Rujeko Hockley

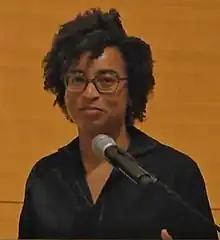
Hockley speaks at the Brooklyn Museum in 2017

Rujeko Hockley is a New York–based US curator. Hockley is currently the Arnhold Associate Curator at the Whitney Museum of American Art at the Whitney Museum of American Art.